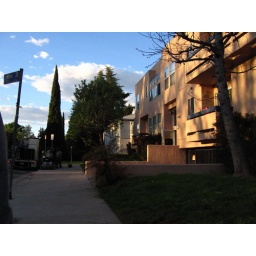
We used to have a yard in front of the building with, you know, stuff like grass and trees.